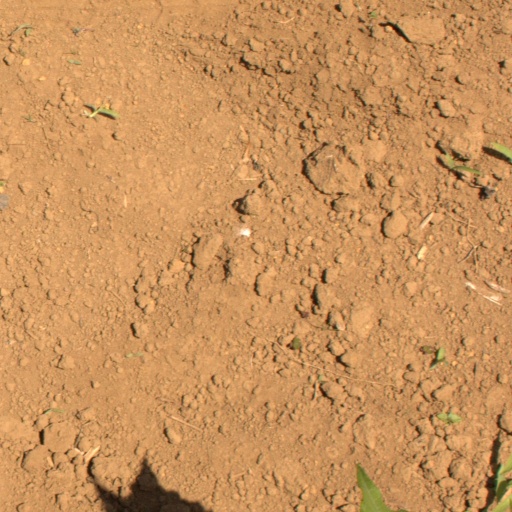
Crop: Jerusalem artichoke